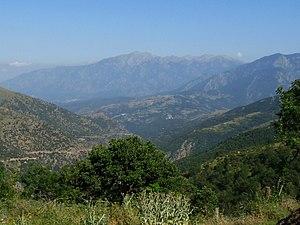
Le Canigou et les Garrotxes, vue depuis Talau, Pyrénées-Orientales, France
Ayguatébia-Talau est une commune française créée en 1983, située dans le département des Pyrénées-Orientales.